Vaasa

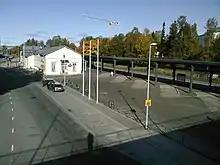
Vaasa railway station

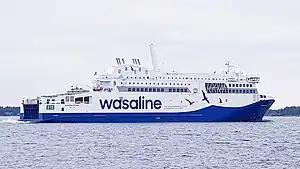
Aurora Botnia ferry which operating on Wasaline

Main roads, including highway 3 (E12) and highway 8 (E8), connect Vaasa to Helsinki, Tampere, Oulu, Pori, Jyväskylä, Kokkola and Seinäjoki. There are from Helsinki to Vaasa, from Turku, from Tampere, from Oulu, from Kokkola, from Jakobstad, from Pori, from Lapua and from Seinäjoki. It is also a relatively short distance from Sweden to Vaasa. The tourist route called Blue Highway also runs from the port of Vaasa and through the city. In 1962–1964, other Finnish cities introduced regional speed limits of 50 km/h, but in Vaasa the limit was 60 km/h for a long time.